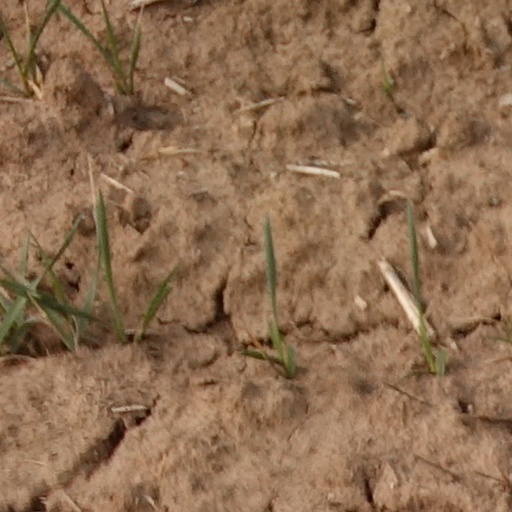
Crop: wheat